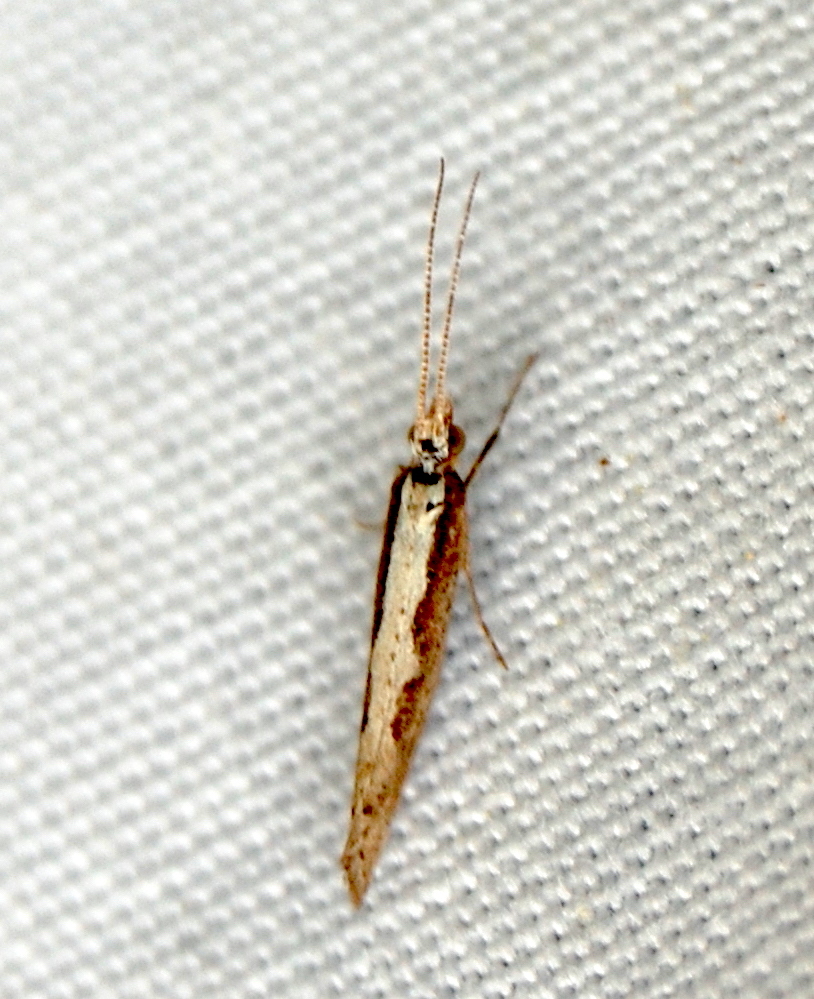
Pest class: diamondback_moth